Yorukumo

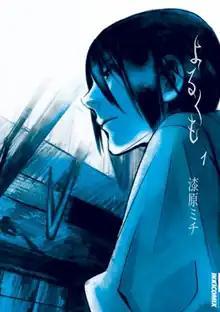
First volume cover

is a Japanese manga series written and illustrated by Michi Urushihara. It was serialized in Shogakukan's "seinen" manga magazine "Monthly Ikki" from May 2010 to January 2014, with its chapters collected in four volumes.